Kostiantyn Matsiyevych

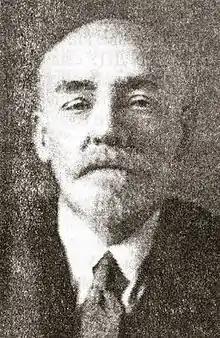

Kostiantyn Matsiyevych (May 18, 1873 in Deremezna, Vasilkovsky Uyezd, Kiev Governorate – April 2, 1942 in Prague) was a Ukrainian statesman and public figure, scientist, agrarian and diplomat. He was the Minister of Foreign Affairs of the Ukrainian People's Republic (1919).